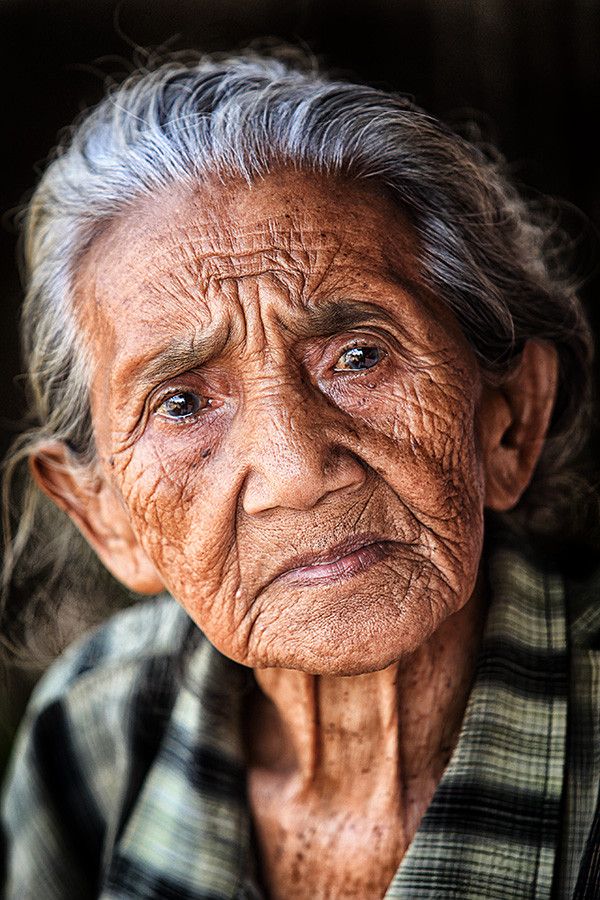
Gender: women